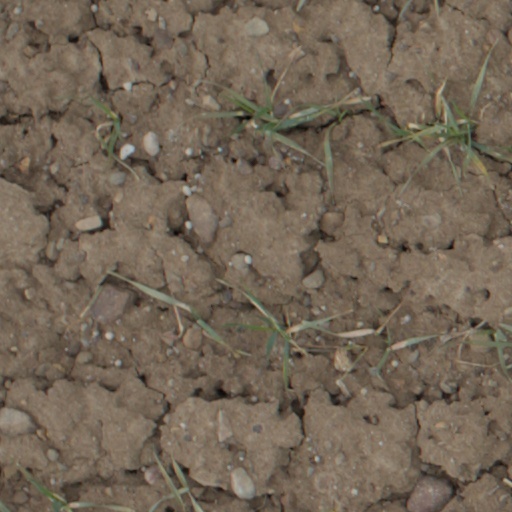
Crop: wheat